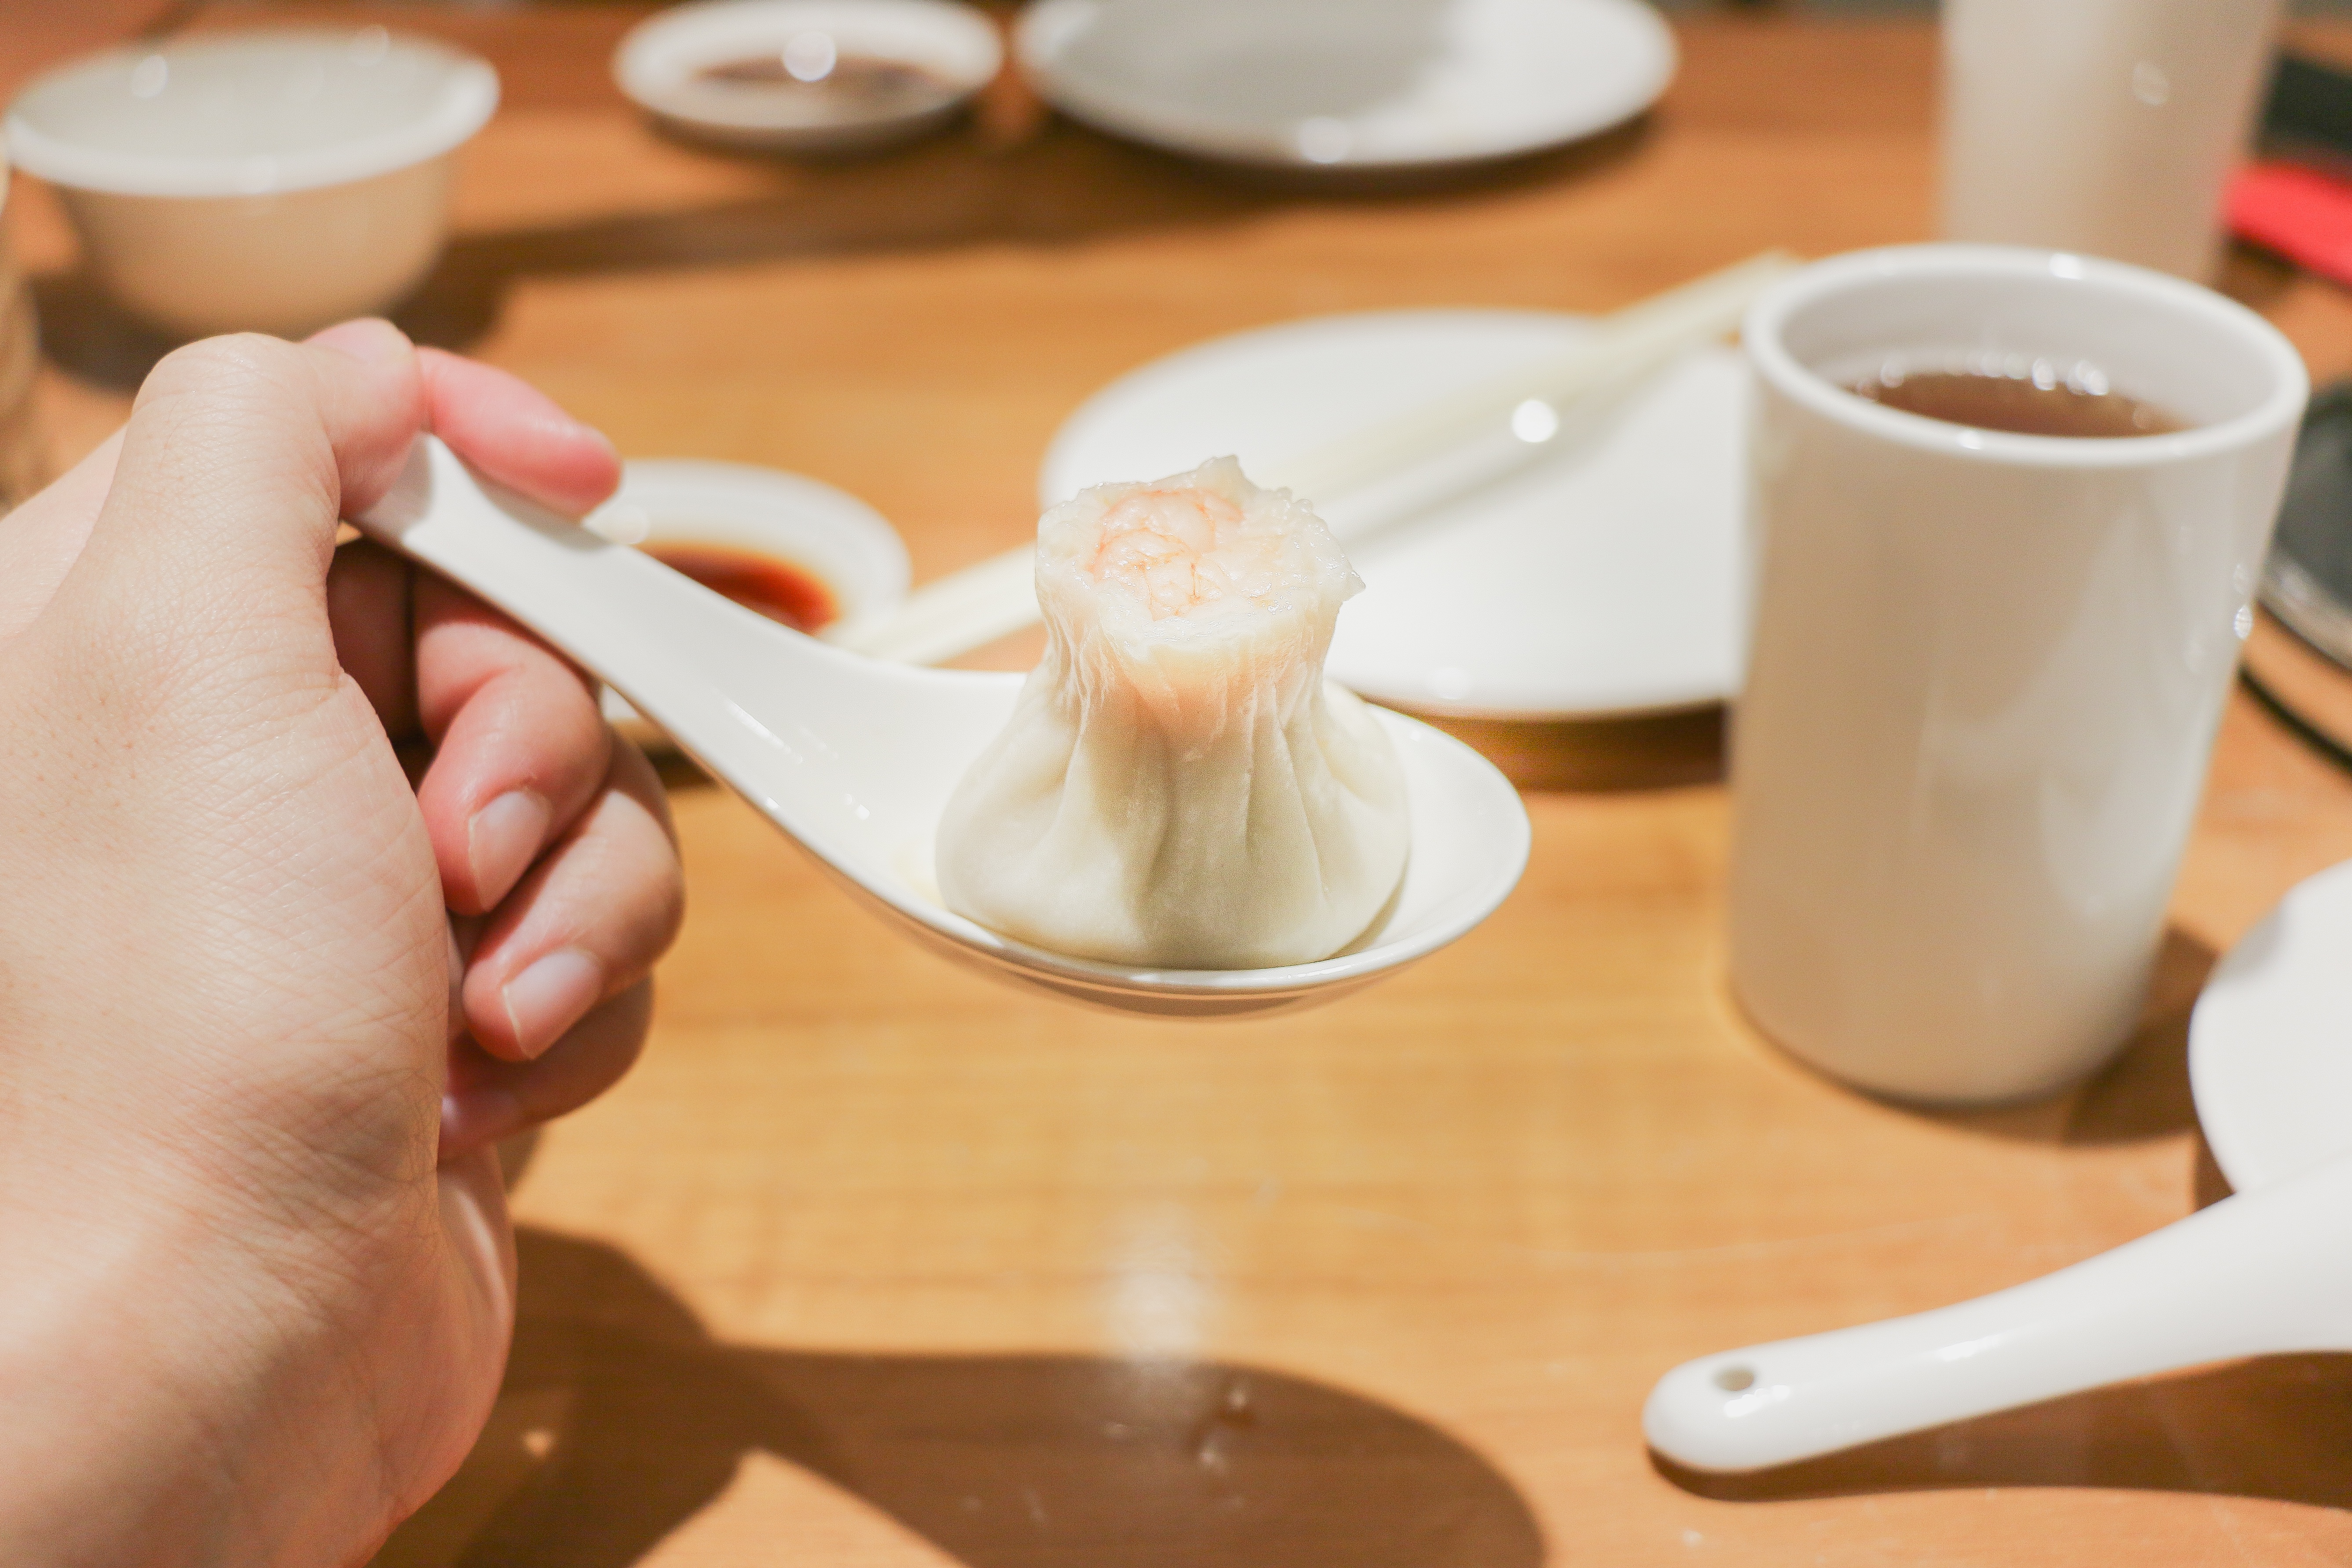
hand, cup, meal, food, drink, breakfast, baking, dessert, flavor, sense